Tzintzuntzan, Michoacán

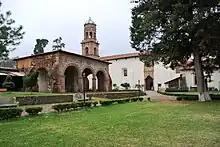
The other open chapel

In the 2000s, this complex underwent extensive renovation, which is being sponsored by the State Secretary of Tourism, INAH, and the Adopte una Obra de Arte (Adopt a Work of Art) project, which is a private organization that pairs donors with restoration projects. The town area around the ex-monastery has been declared a protected area by INAH to mandate orderly urban expansion and to protect the monastery complex. One of the regulations is that no buildings near the complex can be higher than the monastery's walls.